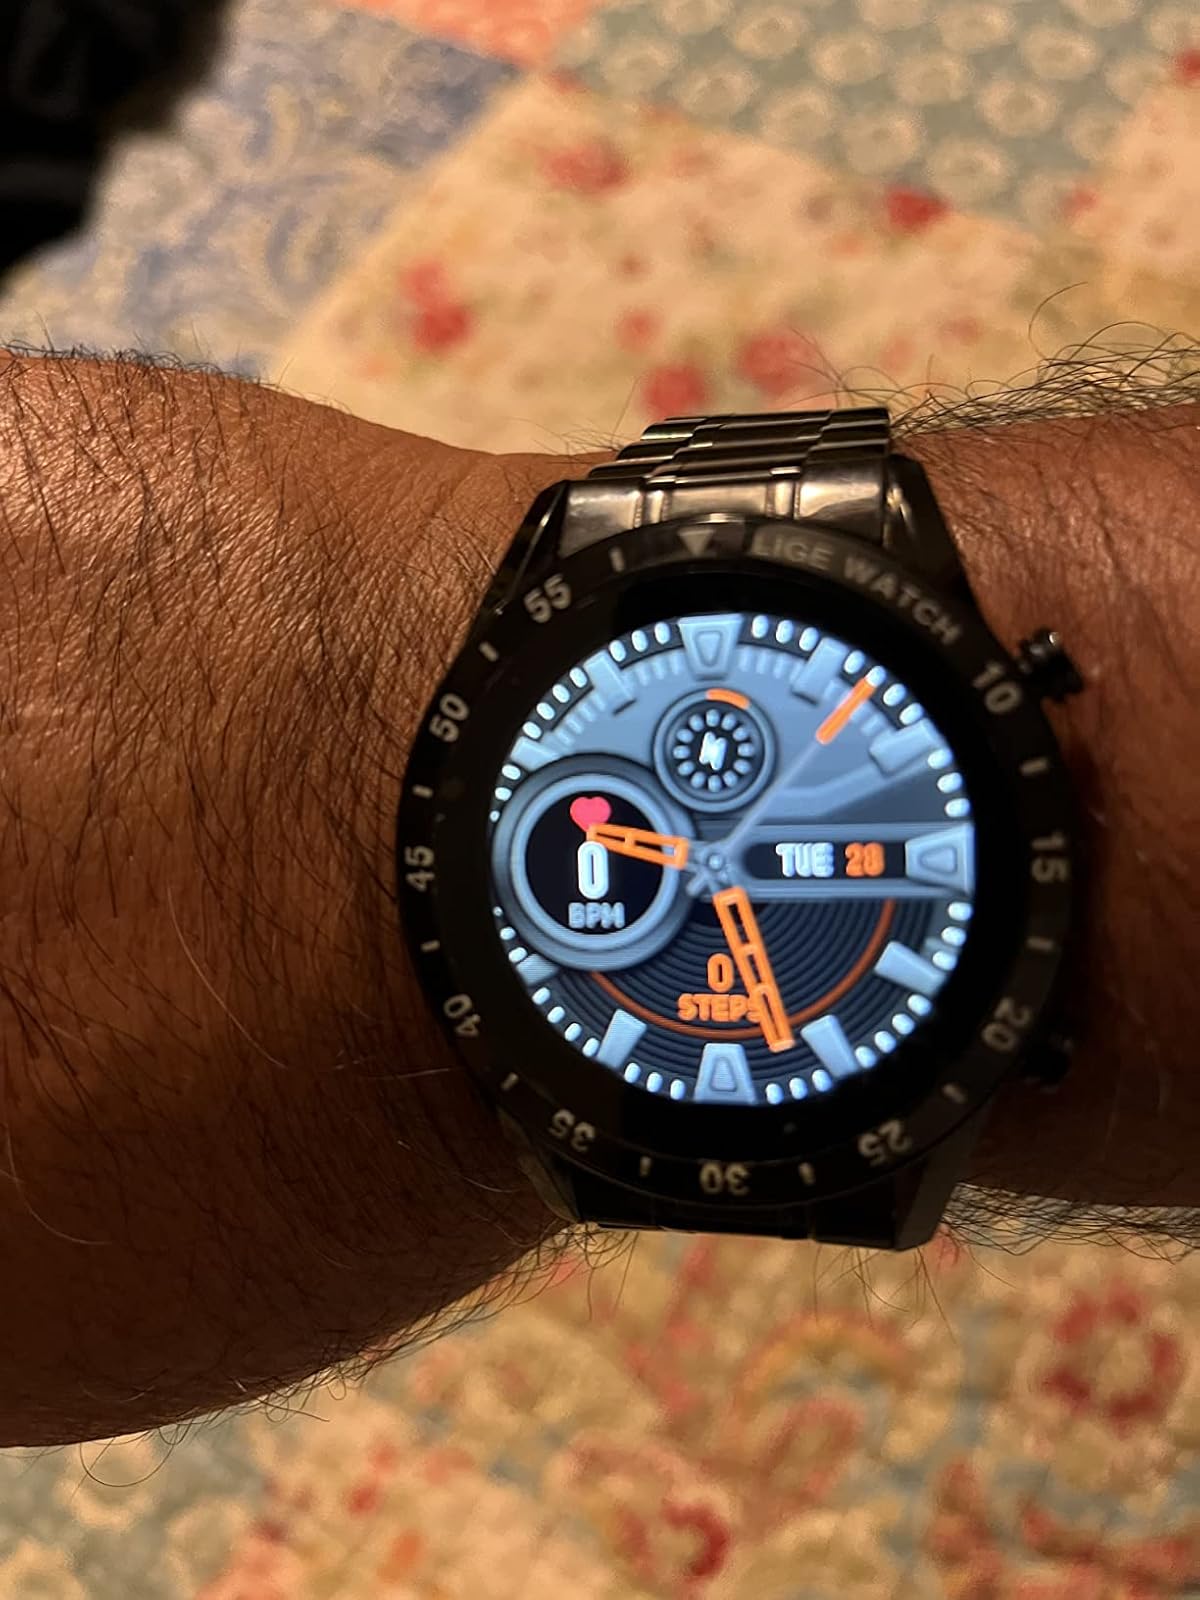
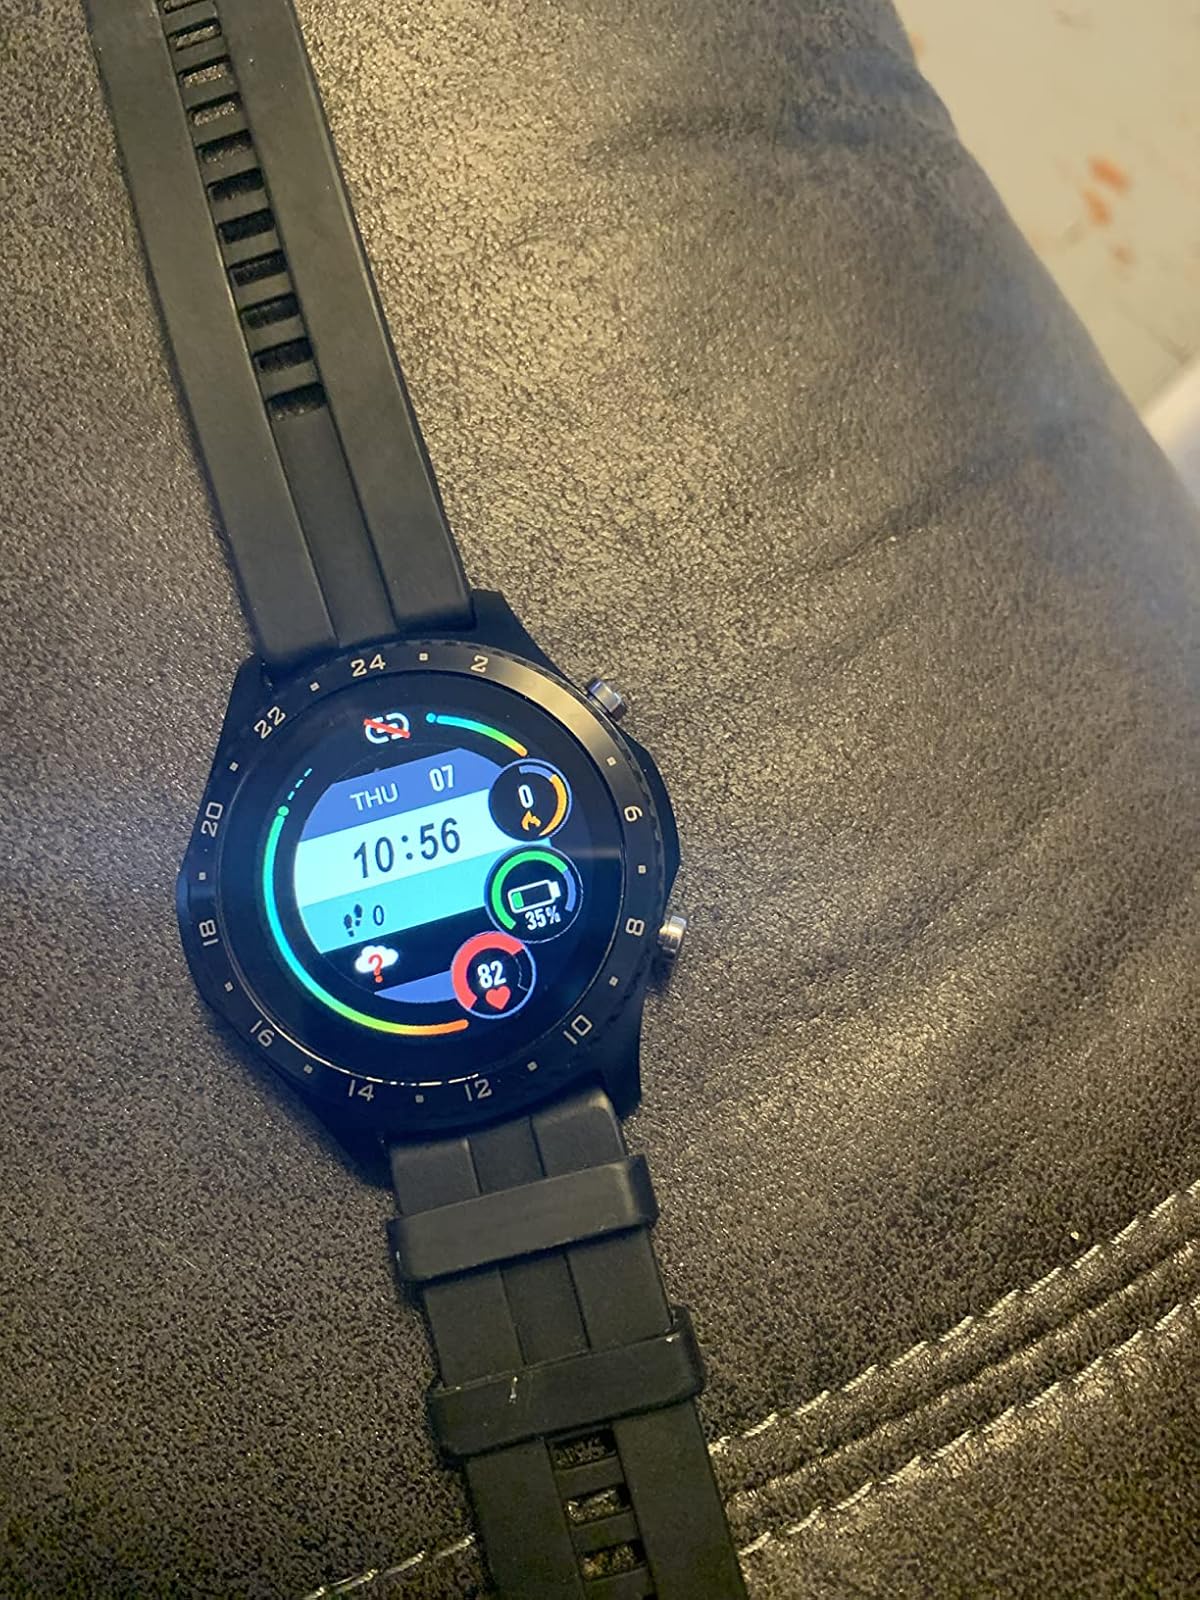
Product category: smartwatch
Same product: no